Diane Neal

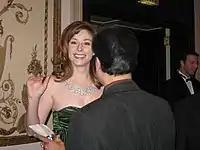
Neal in 2008

Neal was born in Alexandria, Virginia, the youngest of three daughters to Colleen Neal, a math teacher or professor of Jewish descent, and Christopher "Chris" Neal, a federal attorney of Irish descent. She was raised in Littleton, Arapahoe County, Colorado, with her older sisters Leigh and Erin. and Ohio. After Neal graduated from Littleton's Heritage High School, she moved to Hawaii to attend college, but later left school to become a model and travel. Neal started modeling for Shiseido and Pond's skin-care ads. After deciding to resume her education, Neal began attending Harvard University's Extension School in 2009, and graduated with an associate degree in May 2018.